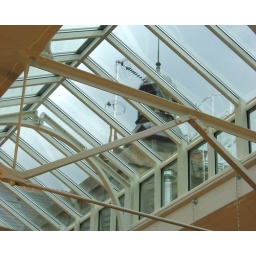
Victorian ironwork, modern glass - a roof view in the refurbished Kentish Town Public Baths.